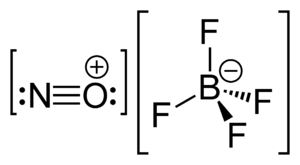
Le tétrafluoroborate de nitrosyle, également appelé tétrafluoroborate de nitrosonium, est un composé chimique de formule BF₄. Il s'agit d'un sel de l'acide tétrafluoroborique HBF₄ constitué de cations nitrosonium NO⁺ et d'anions tétrafluoroborate BF₄– qui se présente sous la forme d'un solide cristallisé incolore. Hygroscopique, il se décompose au contact de l'eau en libérant des oxydes d'azote. Il est utilisé en chimie organique comme réactif de nitrosation.